Multituberculata

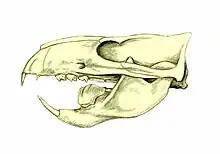
Skull of "Ptilodus". Notice the massive blade-like lower premolar.

Unlike rodents and similar therians, multituberculates had a palinal jaw stroke (front-to-back), instead of a propalinal (back-to-front) or transverse (side-to-side) one; as a consequence, their jaw musculature and cusp orientation is radically different. Palinal jaw strokes are almost entirely absent in modern mammals (with the possible exception of the dugong), but are also present in haramiyidans, argyrolagoideans and tritylodontids, the former historically united with multituberculates on that basis. Multituberculate mastication is thought to have operated in a two stroke cycle: first, food held in place by the last upper premolar was sliced by the bladelike lower pre-molars as the dentary moved orthally (upward). Then the lower jaw moved palinally, grinding the food between the molar cusp rows.